Paul Foot (journalist)

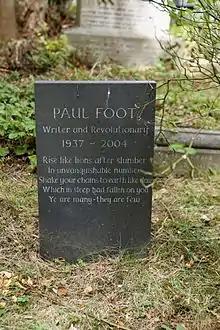
Foot's gravestone in Highgate Cemetery. The epitaph is from "The Masque of Anarchy" by Percy Bysshe Shelley.

Paul Foot died of a heart attack at the age of 66. A tribute issue of the "Socialist Review", on whose editorial board Foot sat for 19 years, collected together many of his articles, while issue 1116 of "Private Eye" included a tribute to Foot from the many people with whom he had worked. Three months after his death, on 10 October 2004, there was a full house at the Hackney Empire in London for an evening's celebration of his life. The following year, "The Guardian" and "Private Eye" jointly set up the Paul Foot Award for investigative or campaigning journalism, with an annual £10,000 prize fund.